Seniman Bujang Lapok

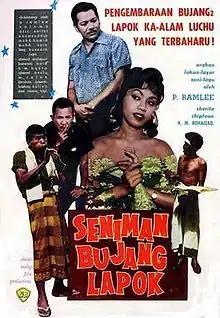
One-sheet promotional poster.

Seniman Bujang Lapok (English: The Nitwit Movie Stars) is a 1961 Singaporean Malay-language black-and-white comedy film directed by P. Ramlee. It is the fourth instalment in the "Bujang Lapok" series of films, but the last to feature P. Ramlee, S. Shamsuddin and Aziz Sattar as the main trio of actors. However, it is not a direct sequel to the previous ""Bujang Lapok"" films, as there are no references to the events of the previous films.